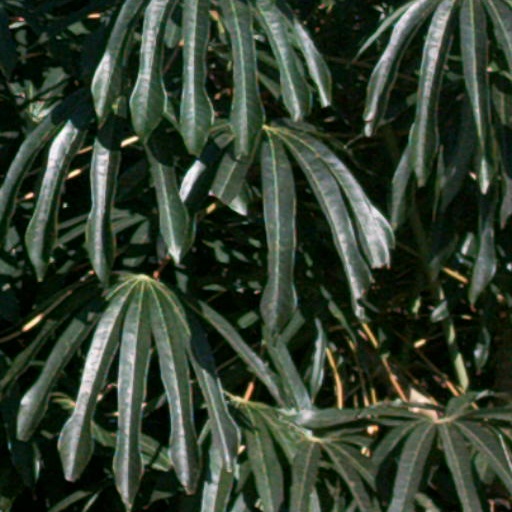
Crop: cassava